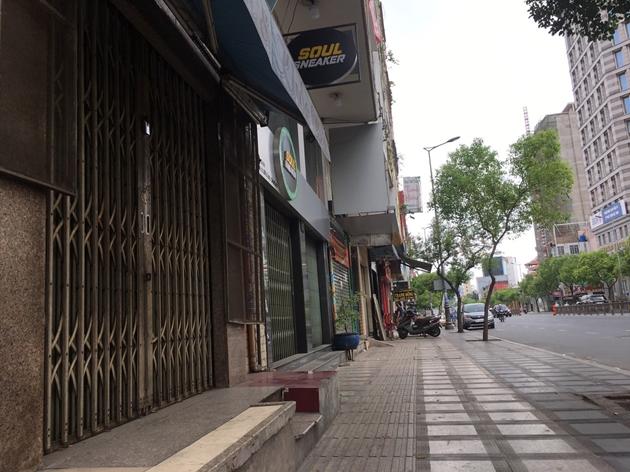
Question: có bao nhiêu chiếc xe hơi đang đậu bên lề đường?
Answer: có một chiếc